Muhen

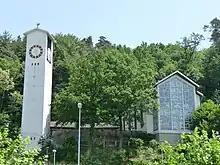
Swiss Reformed Church of Muhen

From the , 623 or 20.2% are Roman Catholic, while 1,993 or 64.6% belonged to the Swiss Reformed Church. Of the rest of the population, there are 7 individuals (or about 0.23% of the population) who belong to the Christian Catholic faith.